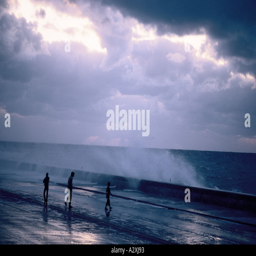
figures in the road with waves crashing over the side